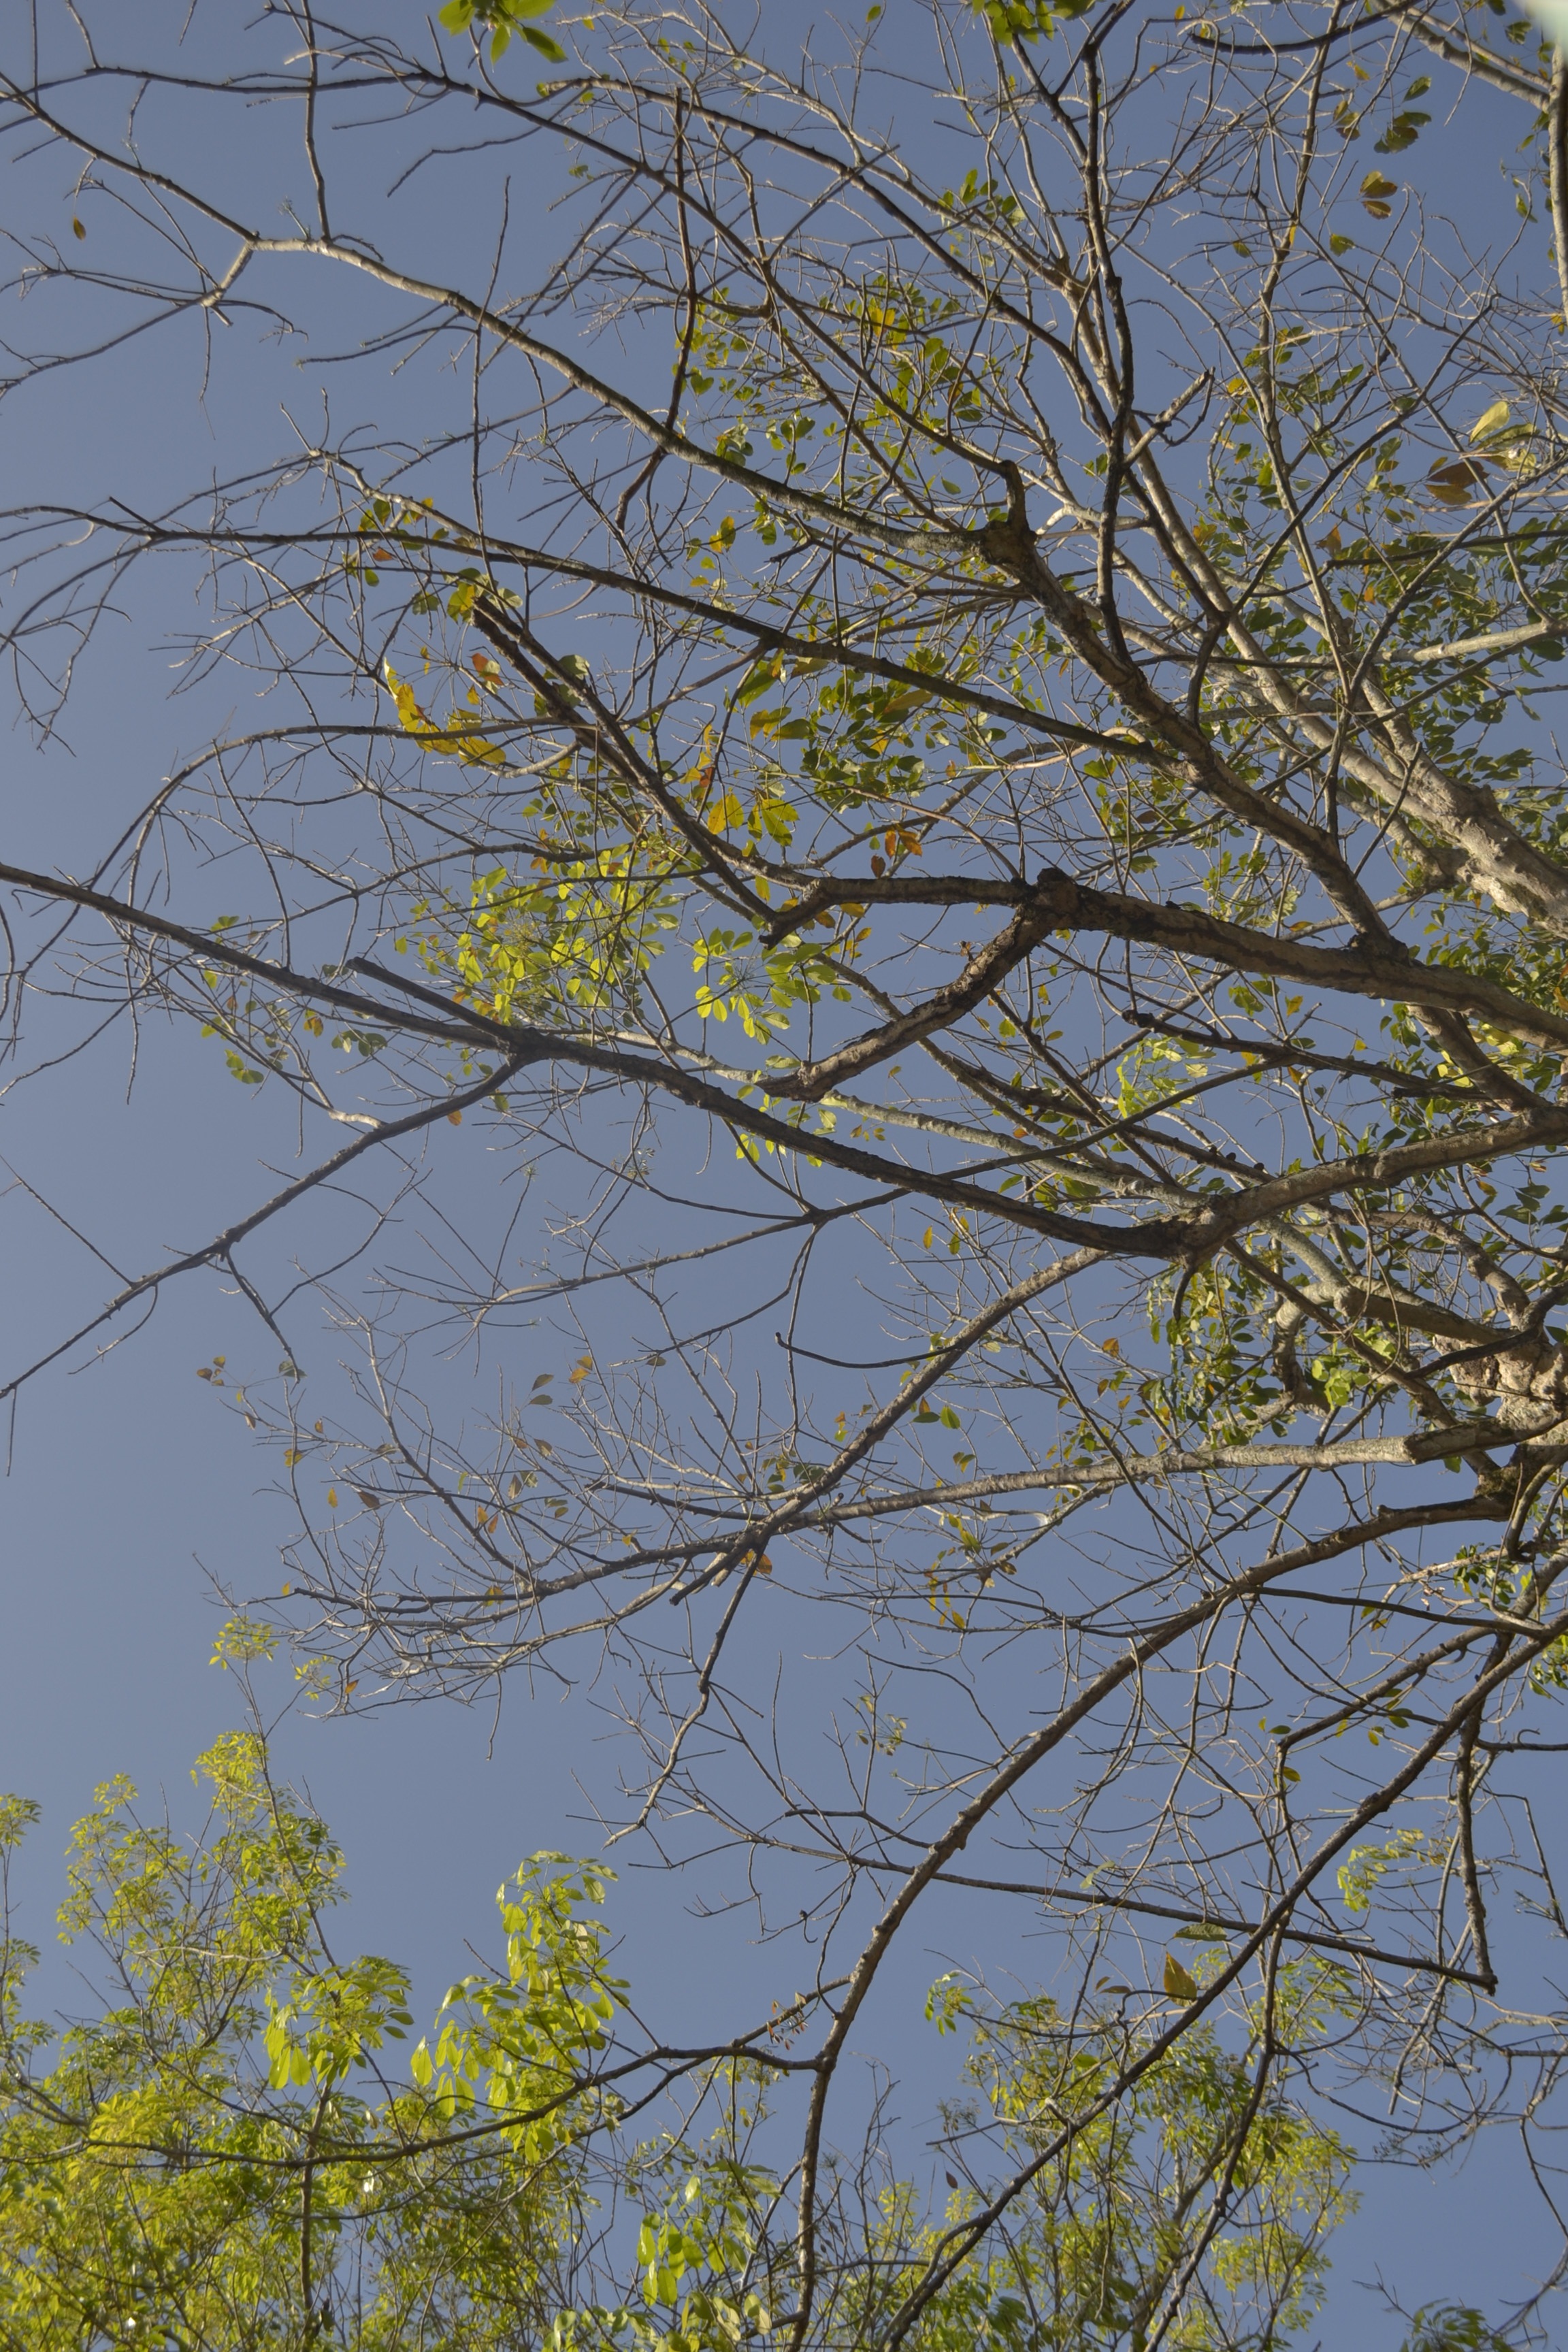
tree, nature, branch, plant, sky, sunlight, leaf, flower, green, botany, flora, twig, ecology, twigs, ecosystem, woody plant